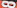
Number: 8